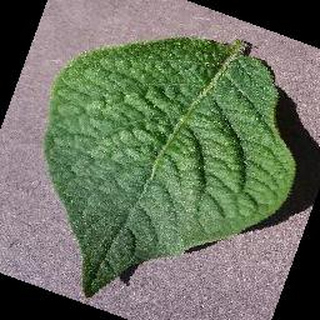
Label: healthy_potato